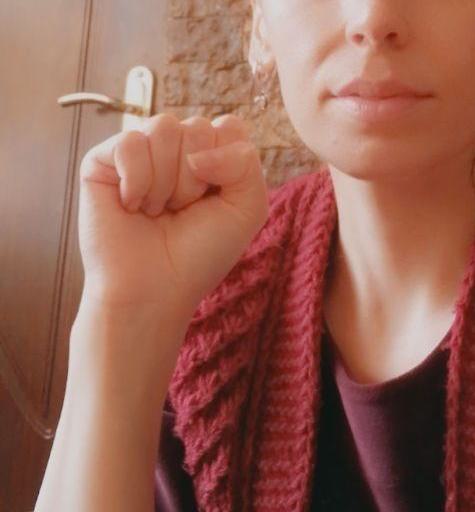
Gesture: fist